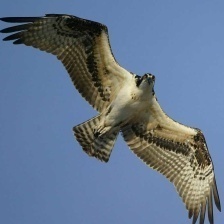
Species: OSPREY
Scientific name: PANDION HALIAETUS